Brian Wayne Peterson

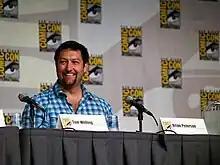
Peterson at 2010 "Smallville" Comic-Con panel

Brian Wayne Peterson (born c. 1971/1972) is an American screenwriter, television producer, and showrunner. After finding success writing the script for 1999 film "But I'm a Cheerleader", he and his writing partner Kelly Souders wrote and produced the television series "Smallville", "Beauty and the Beast, Salem, Genius", and "The Hot Zone".